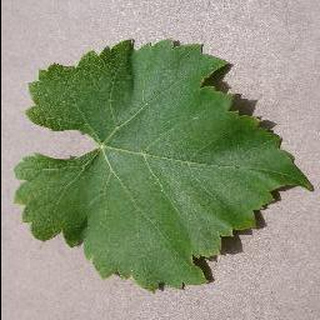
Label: healthy_grape